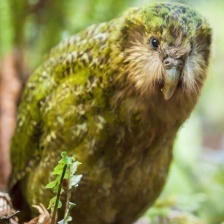
Species: KAKAPO
Scientific name: STRIGOPS HABROPTILUS